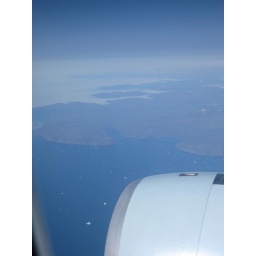
seen from the plane flying over Greenland